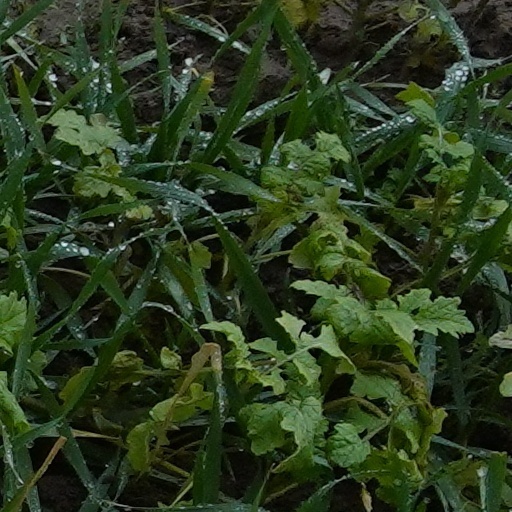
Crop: wheat